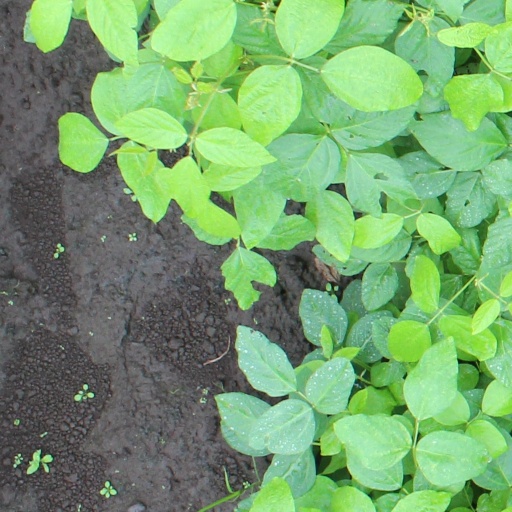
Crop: soybean